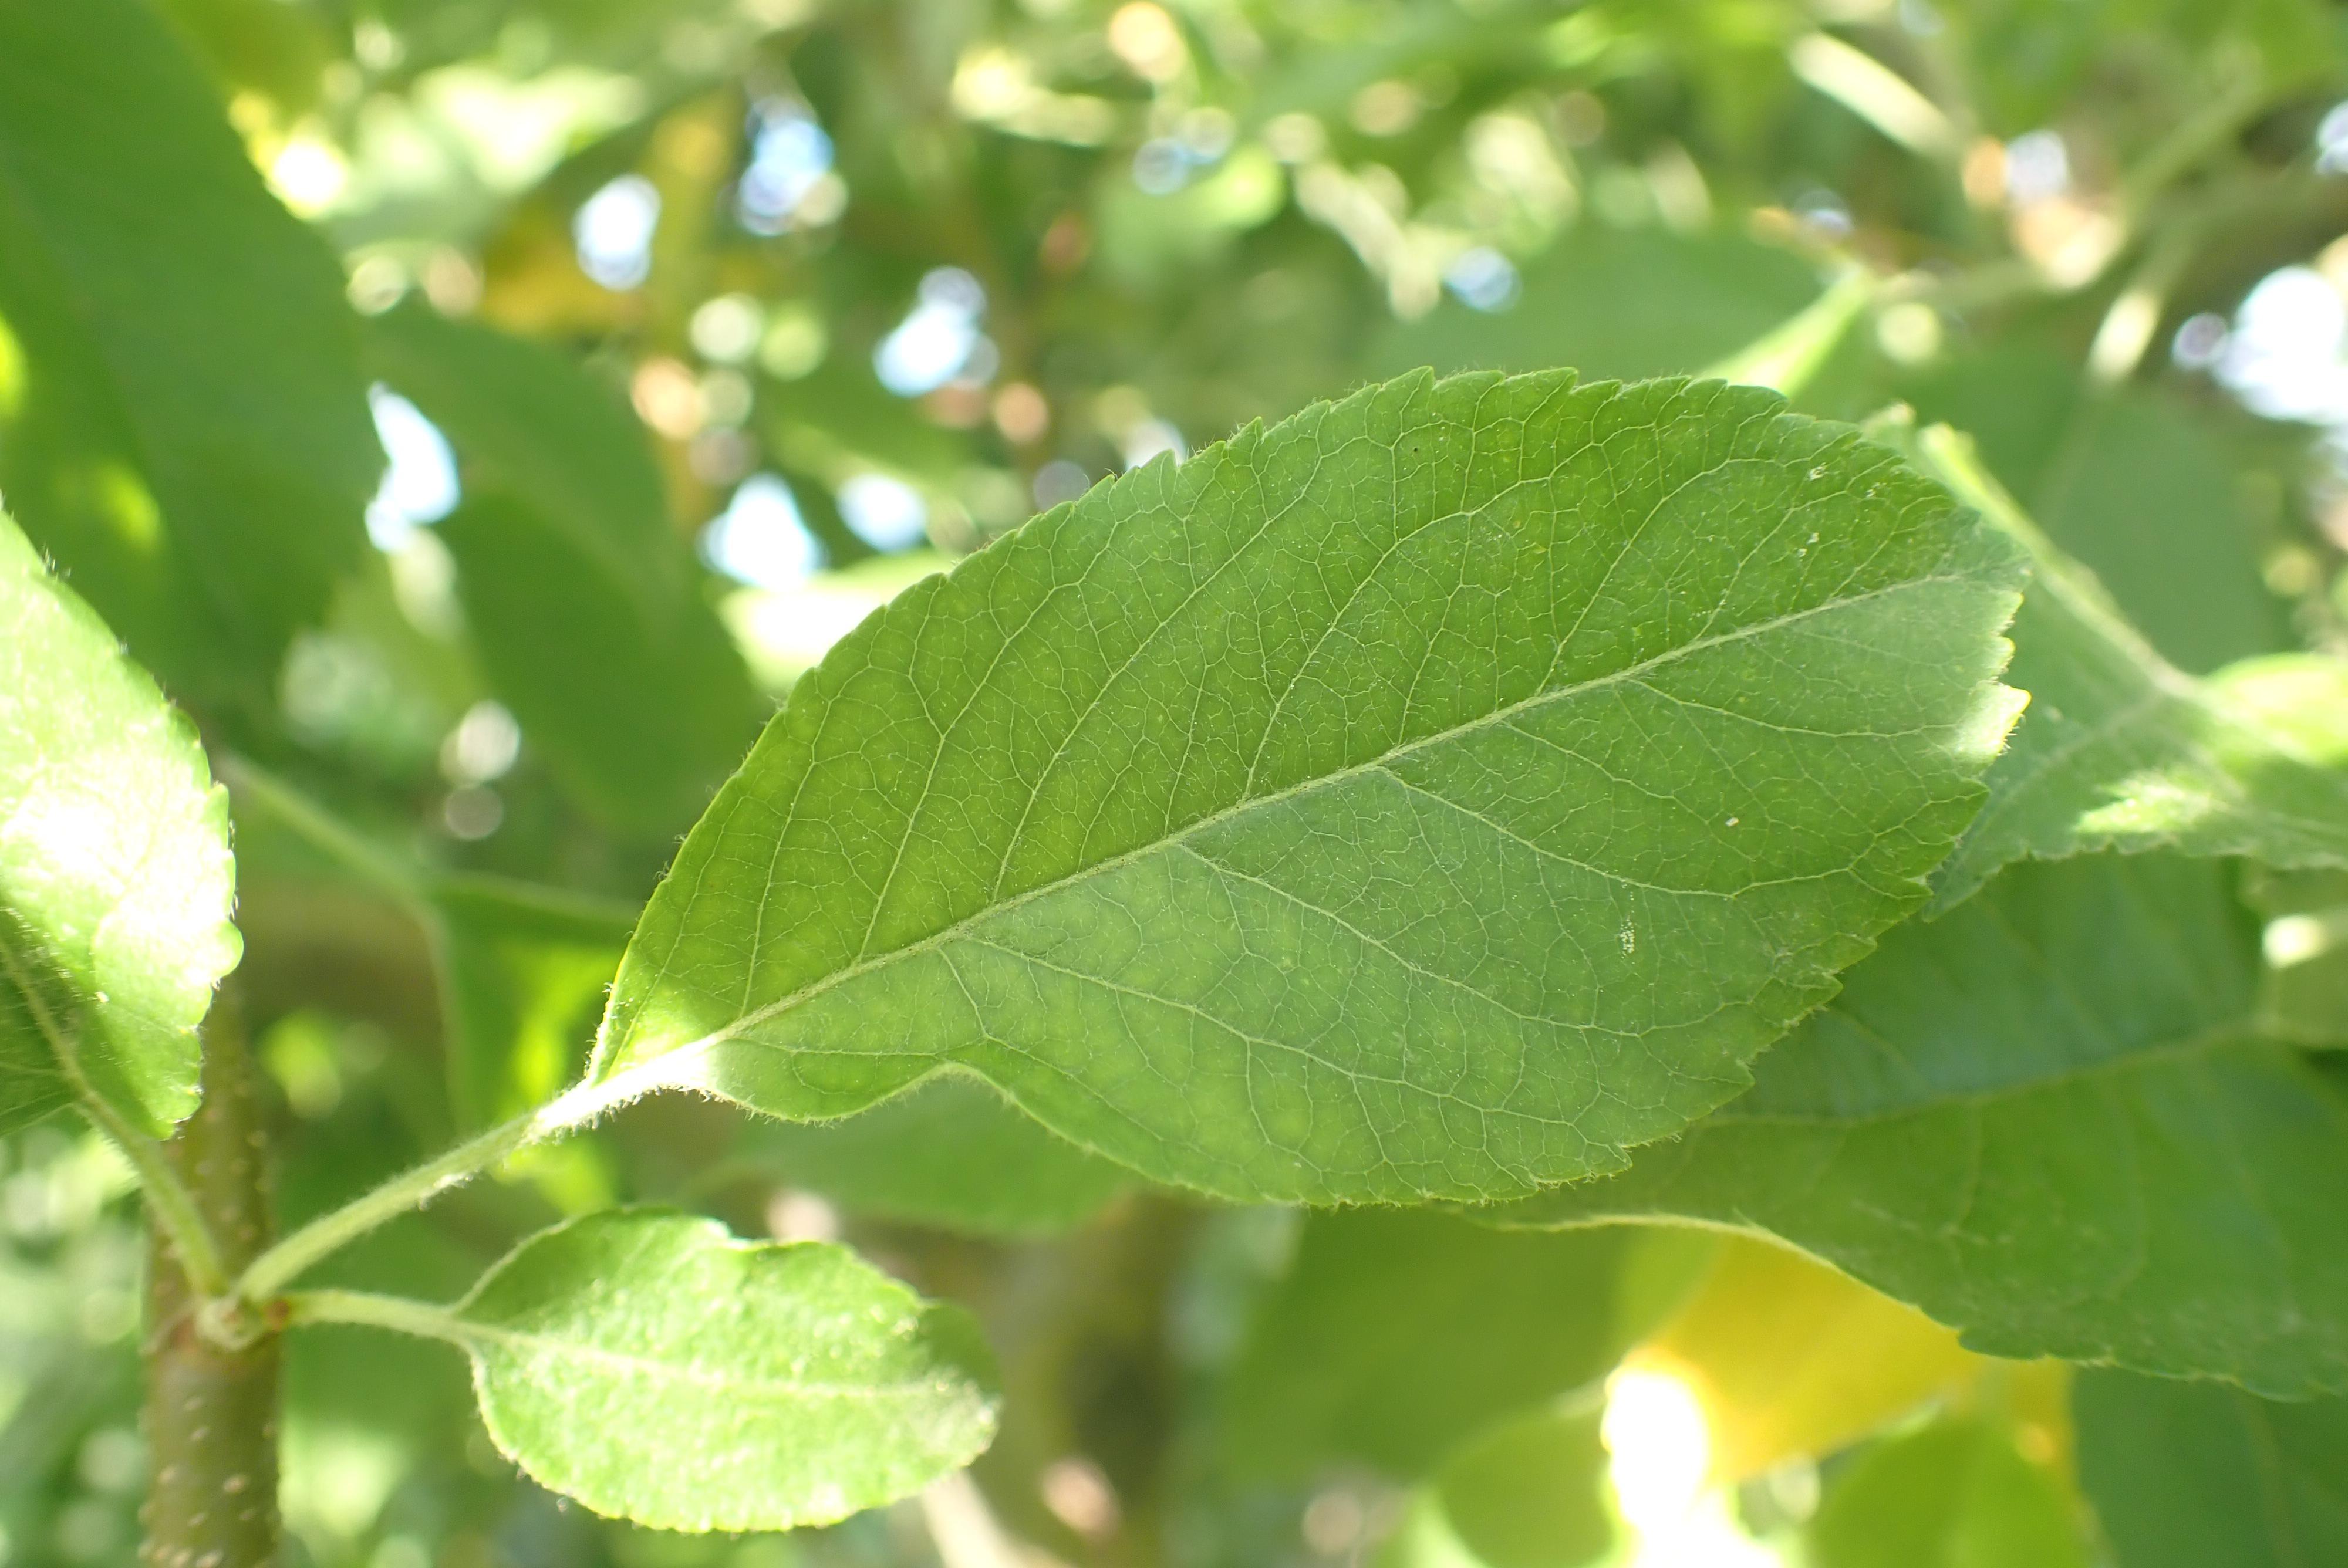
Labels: healthy